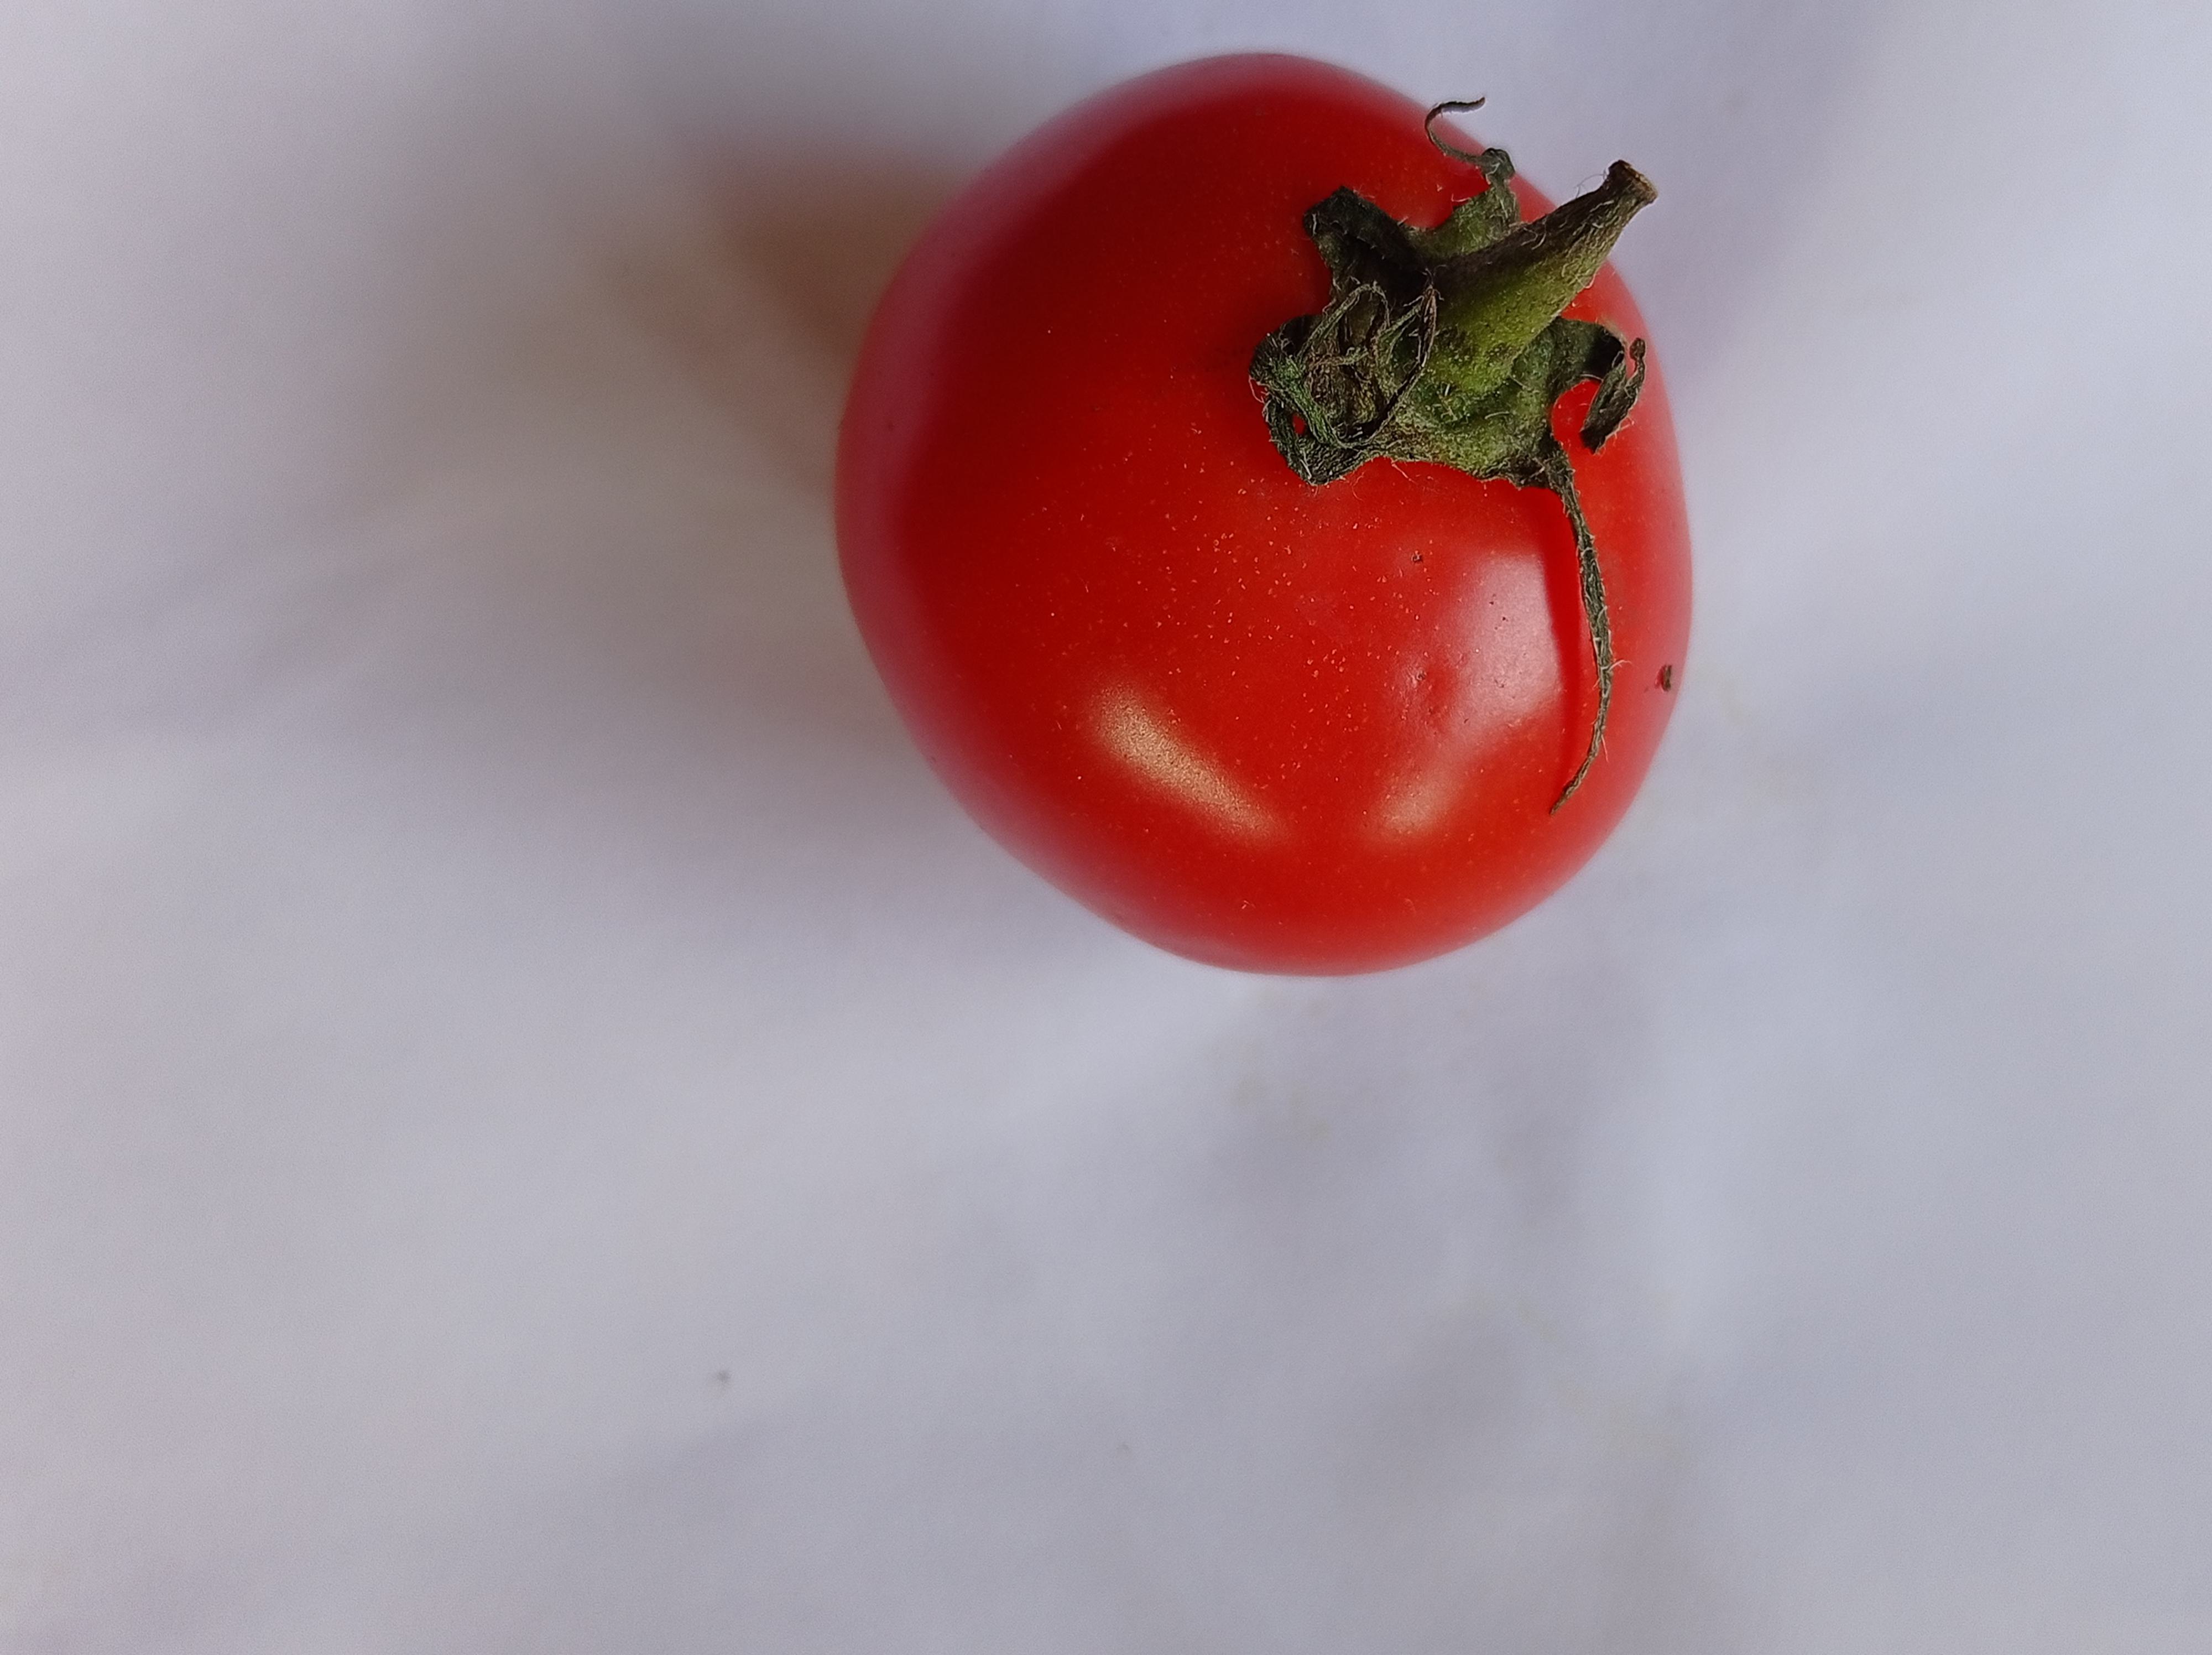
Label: Fresh